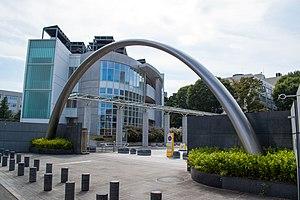
Koganei est une ville de la préfecture de Tōkyō, au Japon. La ville a été fondée le 1ᵉʳ octobre 1958. La population de la ville est de 116 451 habitants pour une superficie de 11,33 km². Elle abrite notamment le studio Ghibli.